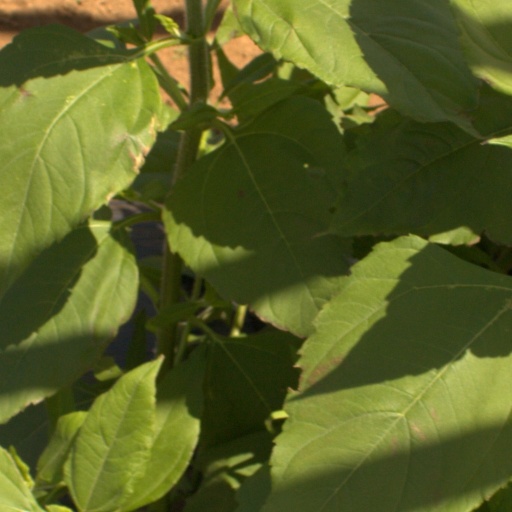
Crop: Jerusalem artichoke